Palm Sunday (book)

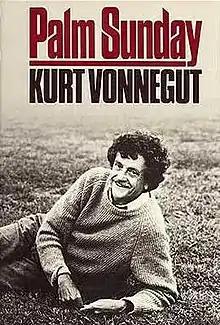
First edition cover

Palm Sunday is a 1981 collection of short stories, speeches, essays, letters, and other previously unpublished works by Kurt Vonnegut. The collection provides insight into Vonnegut's thoughts on various subjects, including writing, war, and his own literary career. The book is known for its eclectic mix of genres and personal reflections.